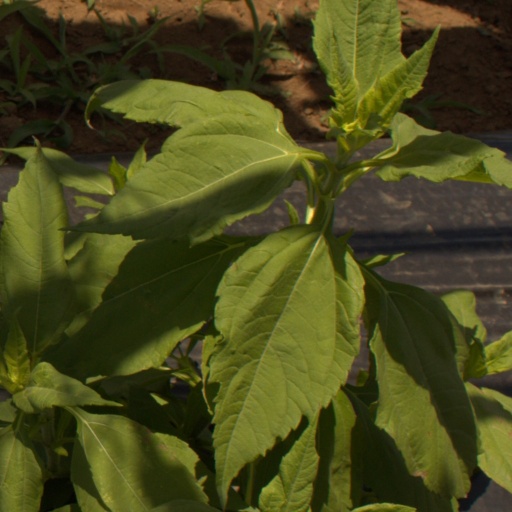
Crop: Jerusalem artichoke